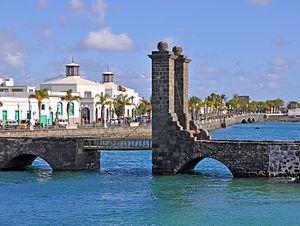
Arrecife (Lanzarote, Îles canaries): Puente de las Bolas ou Pont des Boulets, menant au Castillo de San Gabriel